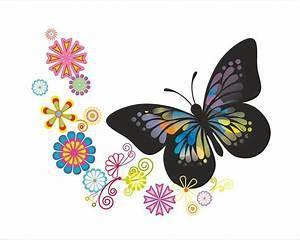
butterfly